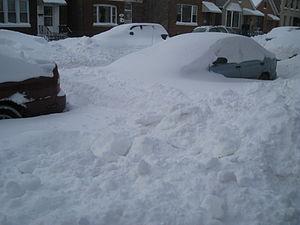
Le climat de Chicago est un climat de façade orientale typique des États du Midwest, mais avec quelques différences dues à la proximité des Grandes Plaines et du lac Michigan. Des changements de temps soudains, les températures ambiantes journalières, et les précipitations imprévisibles sont tous des éléments du temps de Chicago.
La chronologie de Chicago liste les principaux événements qui jalonnent l'histoire de la ville de Chicago, aux États-Unis.